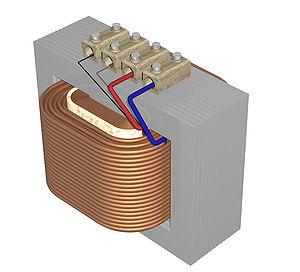
Un transformateur électrique est une machine électrique permettant de modifier les valeurs de tension et d'intensité du courant délivrées par une source d'énergie électrique alternative, en un système de tension et de courant de valeurs différentes, mais de même fréquence et de même forme. Il effectue cette transformation avec un excellent rendement.